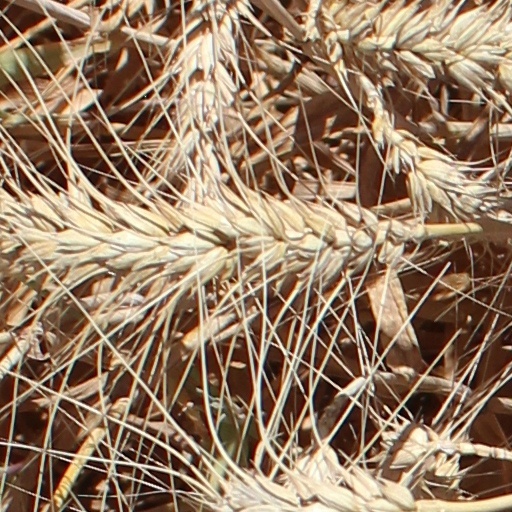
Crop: wheat